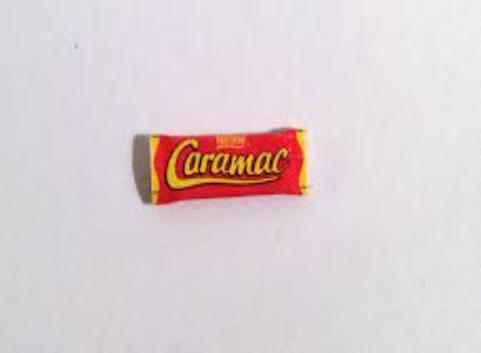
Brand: Caramac
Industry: Food